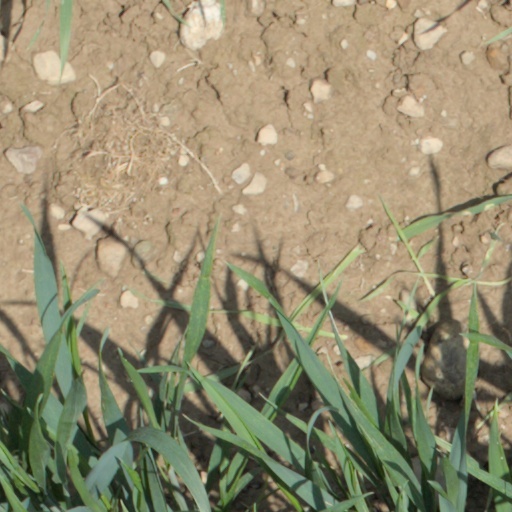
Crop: wheat